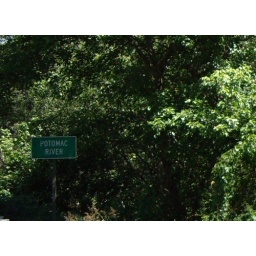
Potomac River sign crossing over the bridge to Maryland